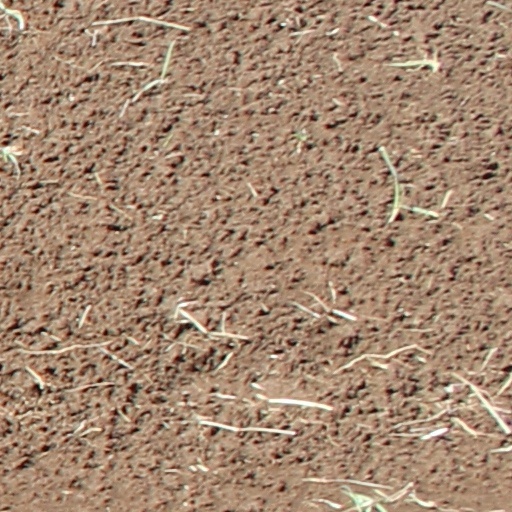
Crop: wheat